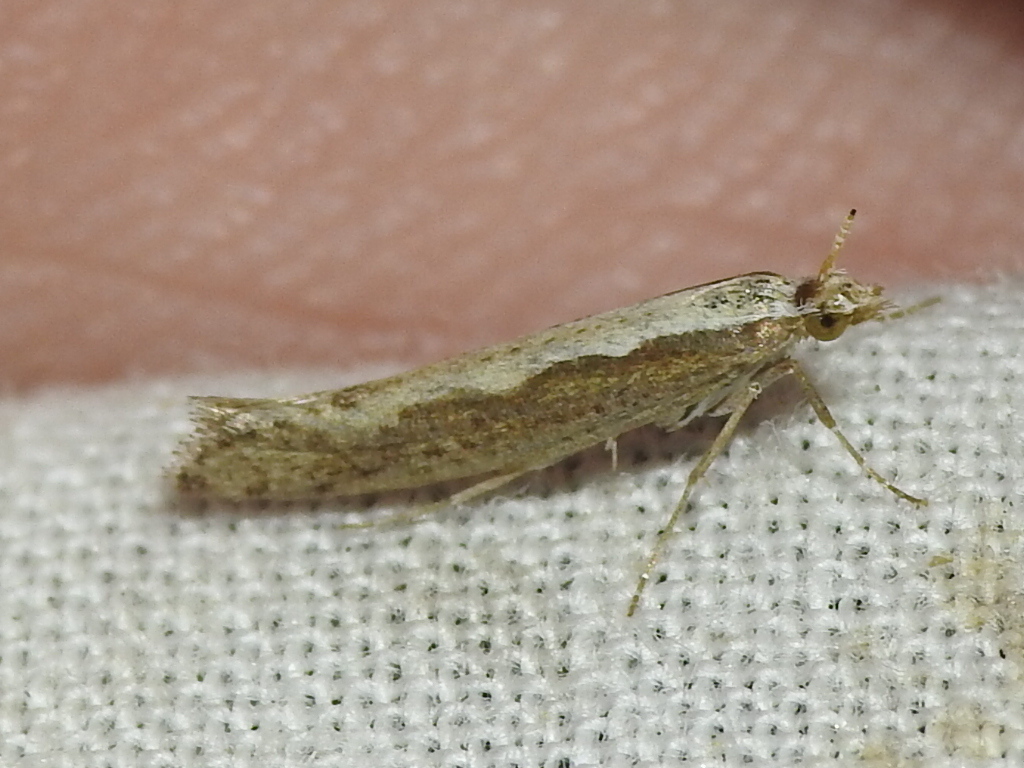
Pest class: diamondback_moth